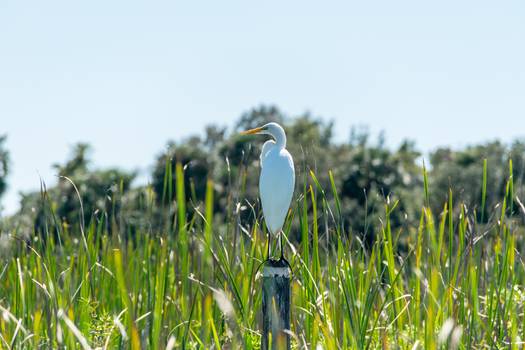
Label: No Watermark